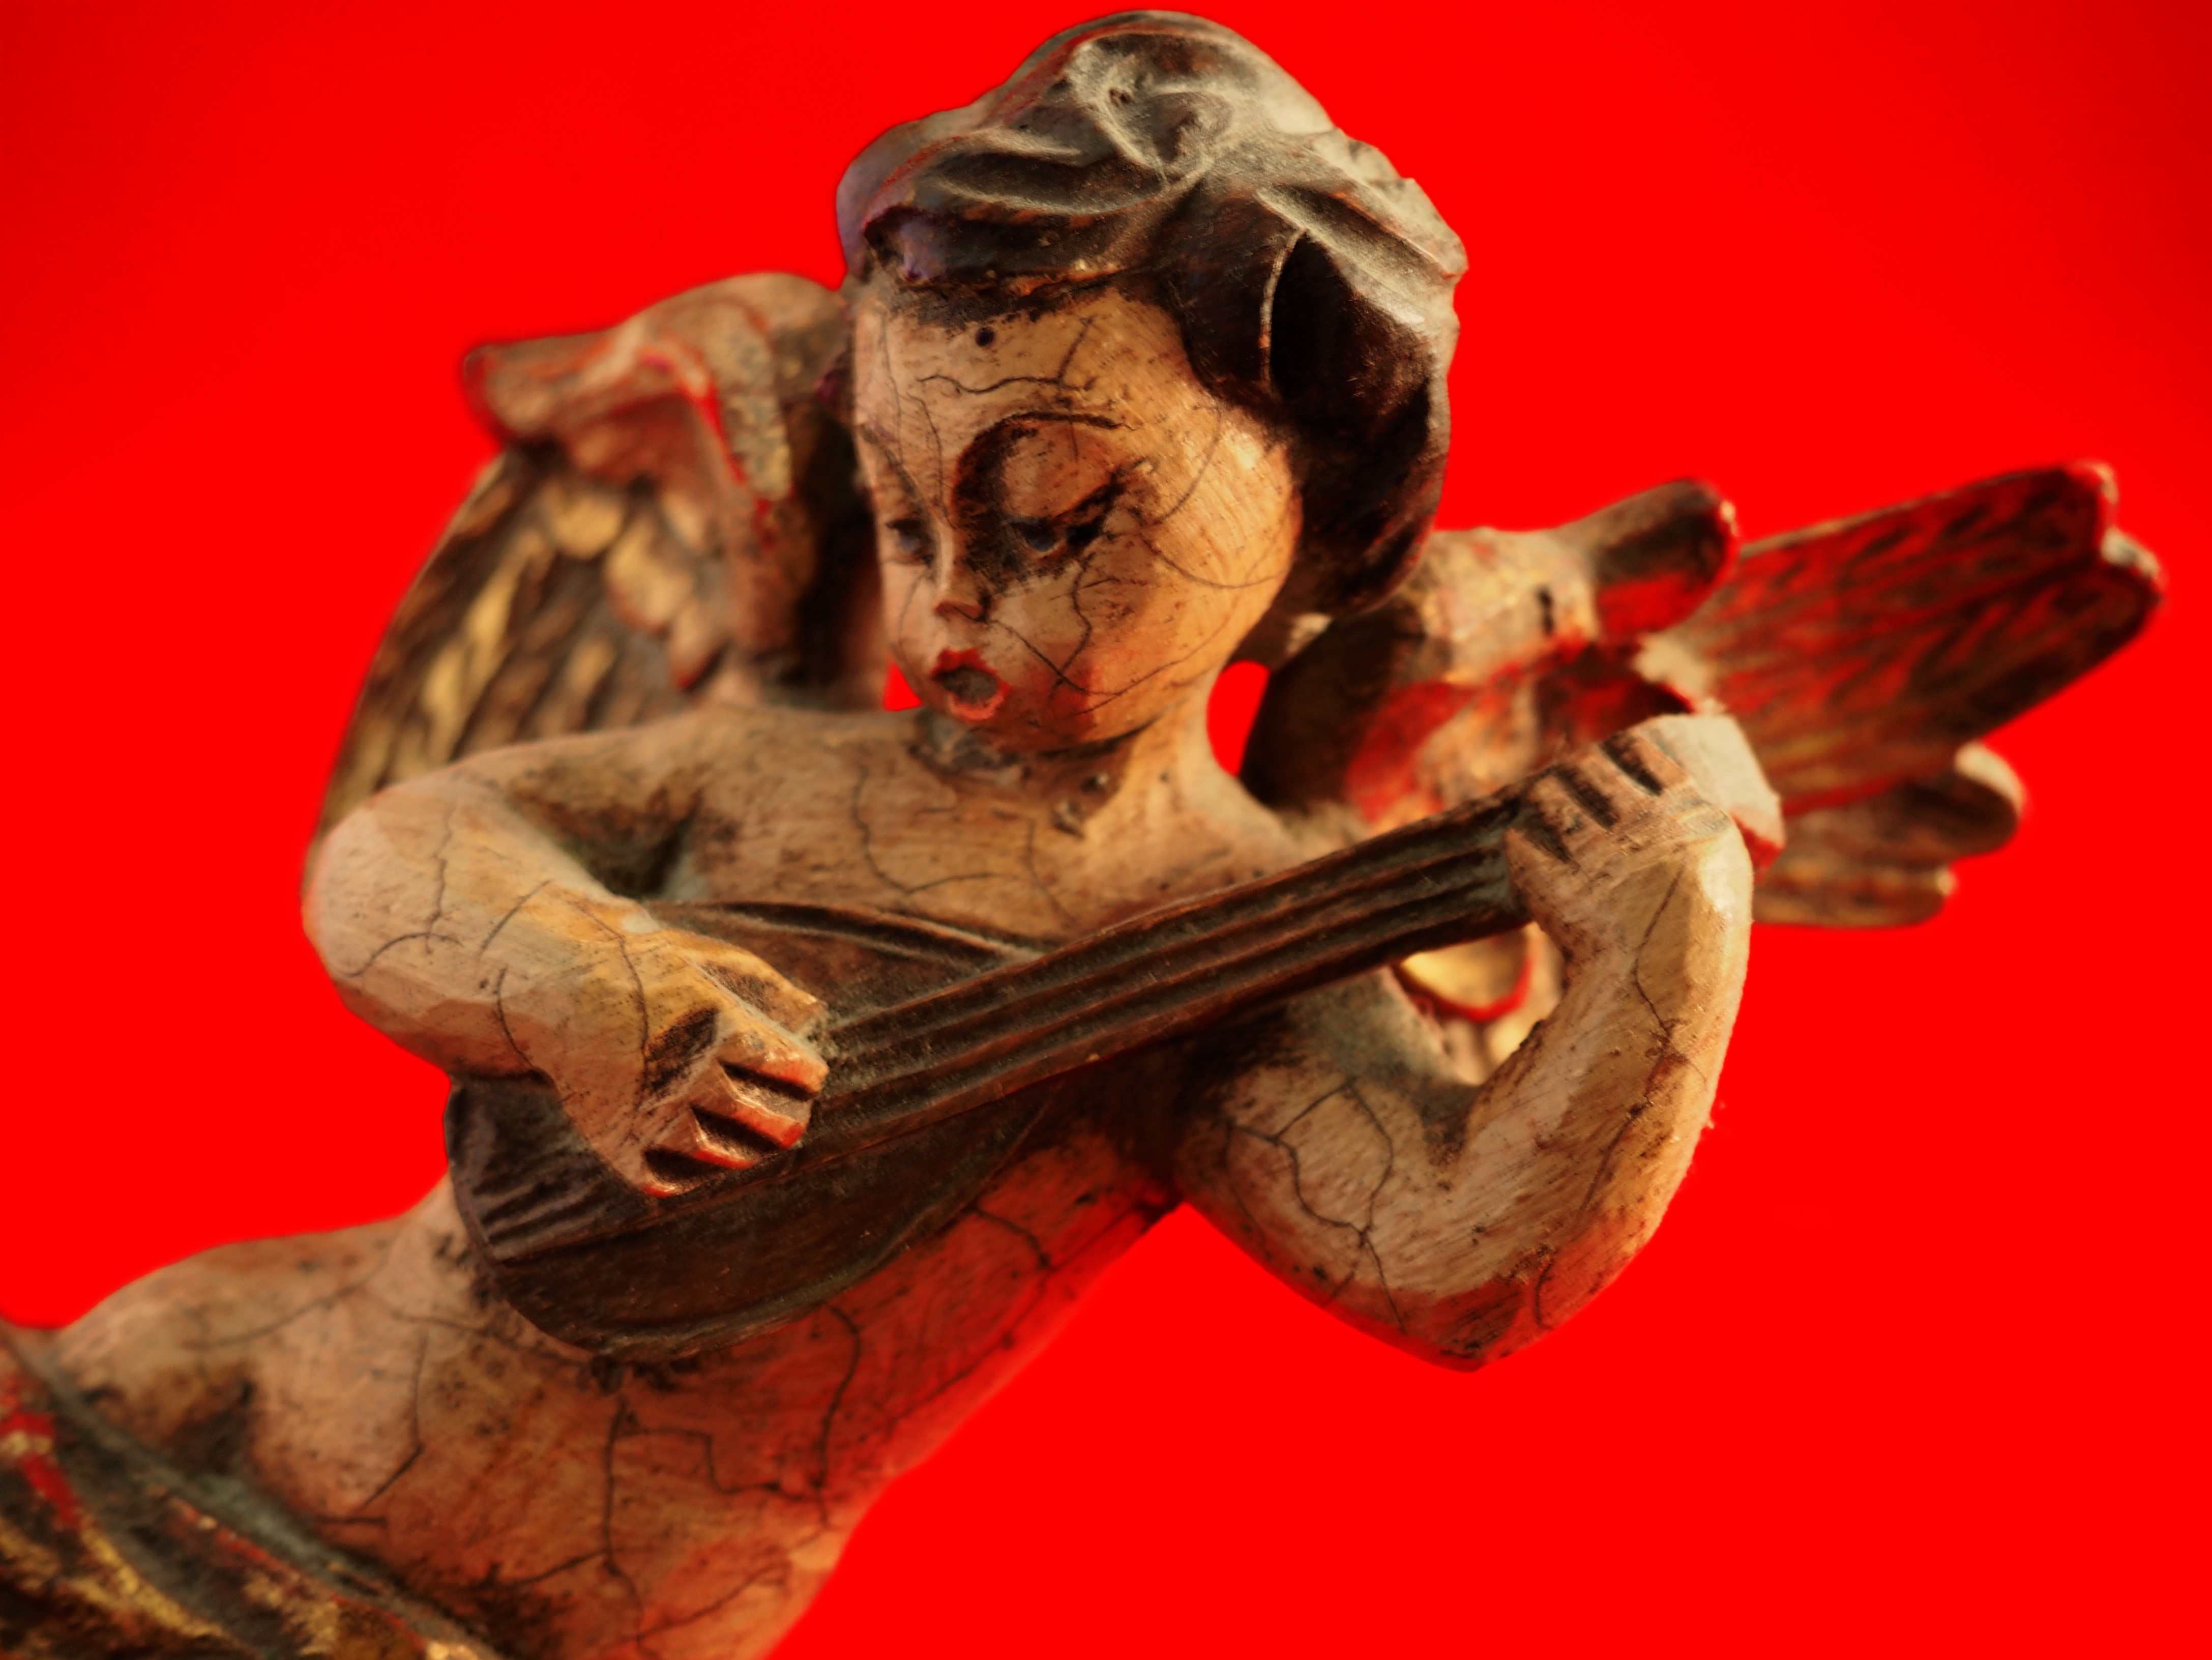
sculpture, art, mythology, string instrument, bowed string instrument